Geography of Arizona

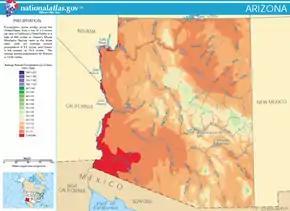
Arizona's average rainfall

Precipitation in Arizona is governed by elevation and the season of year. The peak periods of rainfall are during the early winter, when storm systems from the Pacific Ocean cross the state, and during the summer, when moisture-bearing winds sweep into Arizona from the southeast, which obtain moisture from the Gulf of Mexico. Summer rains tend to occur in the form of thunderstorms, which result from excessive heating of the ground and the lifting of moisture-laden air along mountain ranges. These thunderstorms can cause strong winds, brief periods of blowing dust, and infrequently cause hail. The heaviest precipitation is found in the mountain ranges of central and southeastern Arizona, while the driest conditions are found in the arid regions of southwestern Arizona.